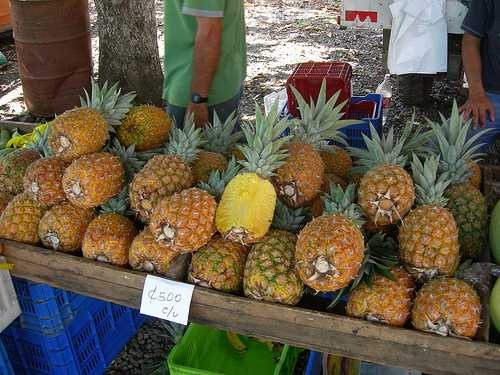
Label: Pineapple